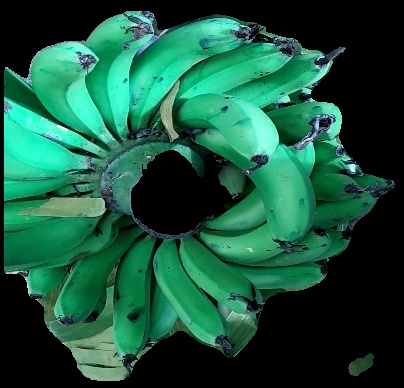
Variety: pachbale
Grade: grade3